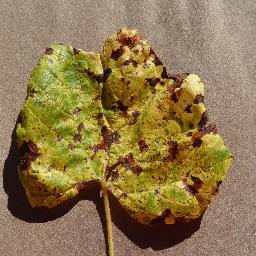
Label: Grape___Leaf_blight_(Isariopsis_Leaf_Spot)